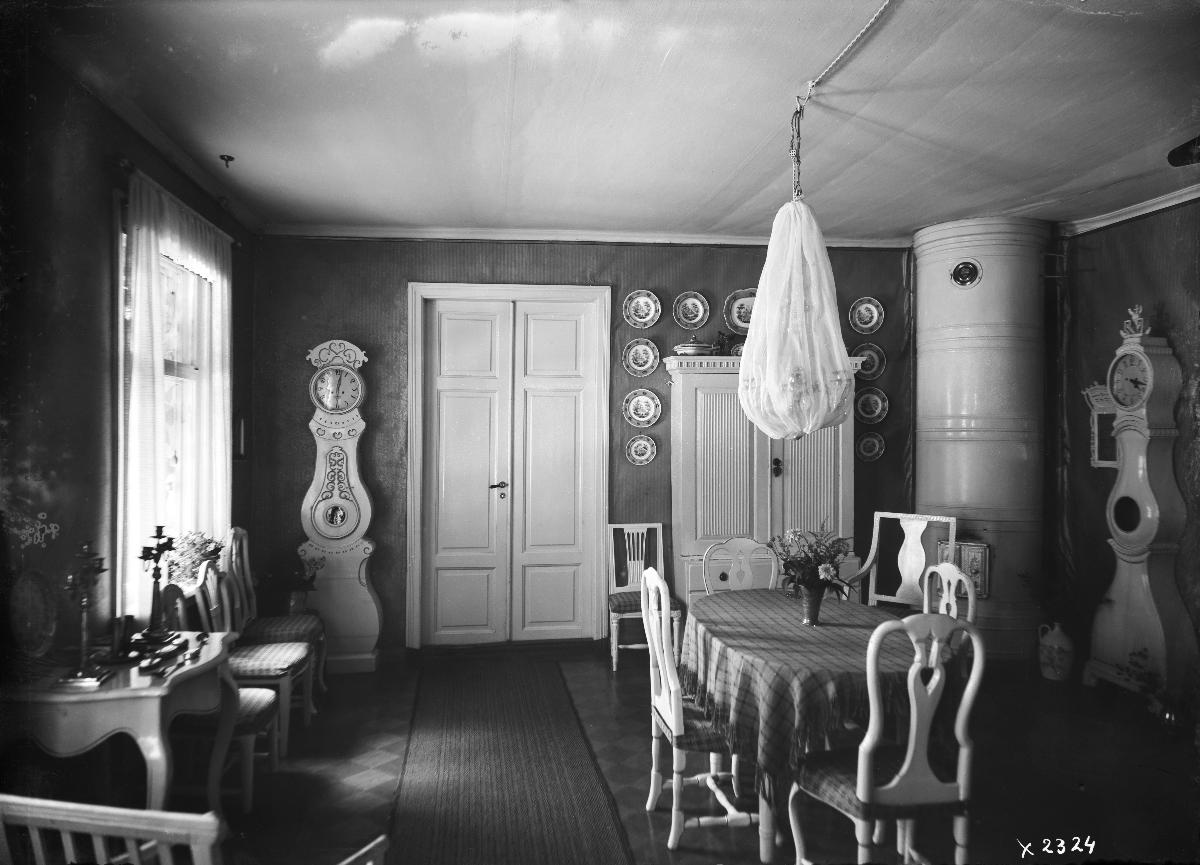
Tuiran apteekkarin yksityisasunto
A pharmacist's residence
sisällön kuvaus: Huone Tuiran apteekkarin yksityisasunnosta Oulussa vuonna 1939. content description: A pharmacist's residence in Oulu, Finland, in 1939.
Vuosi: 1939
Paikka: Suomi, Pohjois-Pohjanmaa, Oulu, Suomi, Oulu, Tuira
Aiheet: sisäkuva; apteekkarit; asunnot; asuinrakennukset; huoneet; huonekalut; pharmacists (entrepreneurs); housings; residential buildings; rooms; furniture; apotekare; bostäder; bostadshus; rum; möbler